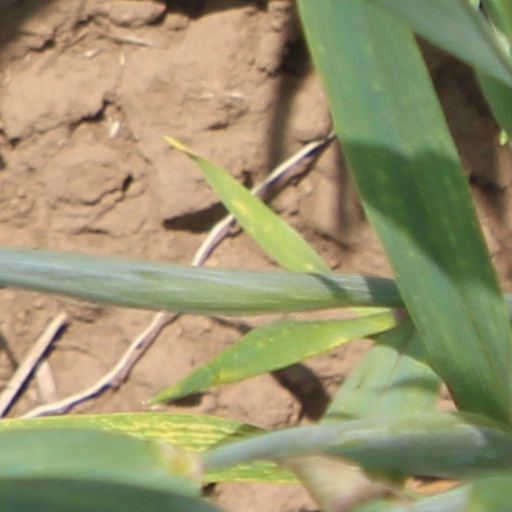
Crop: wheat